Fuze Keeping Clock

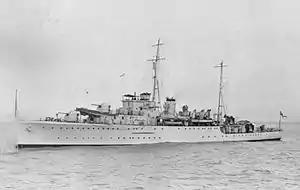
Port view of the sloop HMS "Auckland". She is armed with eight 4-inch Mark XVI guns in four twin Mark XIX mountings at A and B positions forward and in X and Y positions aft. They are controlled by the Rangefinder-Director sited behind the bridge which fed targeting information to her FKC located below decks. A Vickers .50 machine gun, quad mount Mk. II, was also fitted.

The FKC saw extensive use during the war on British Commonwealth naval ships, typically on destroyers and sloops. Prior to the widespread use of radar, optical detection and ranging on high altitude aerial targets was a daunting task, as shown by 's Report of Proceedings, for 3 September 1940: